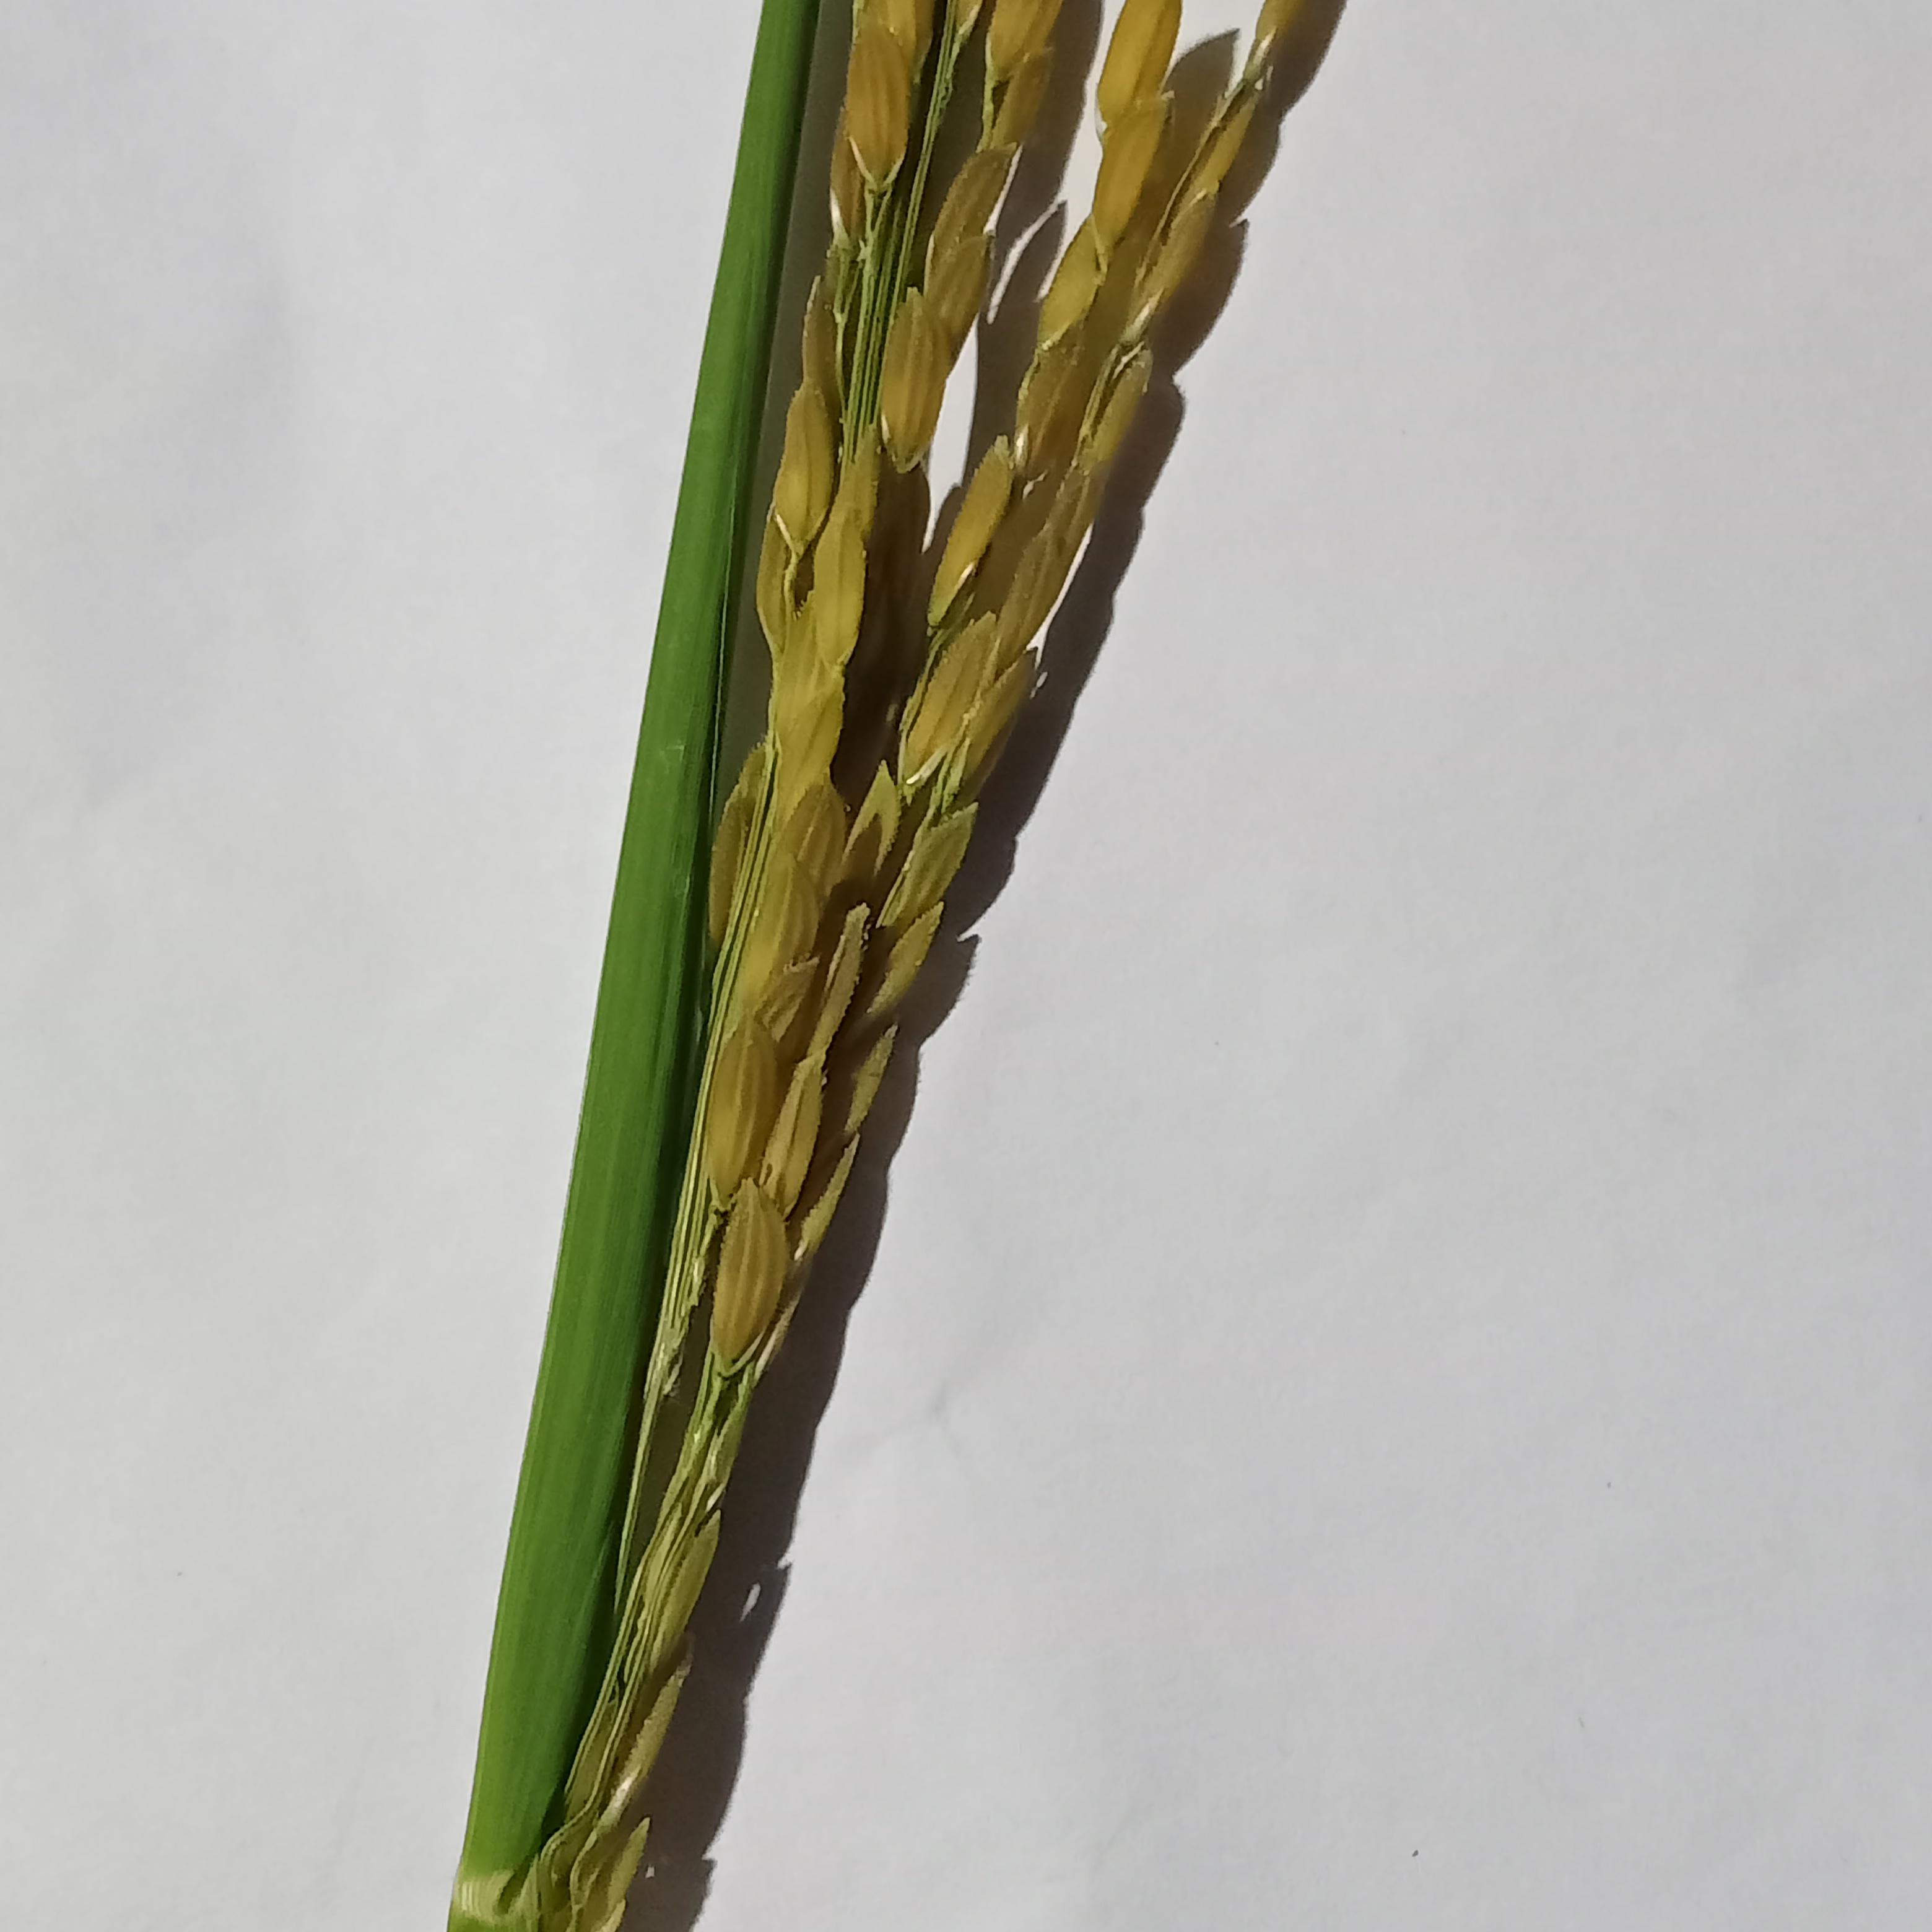
Label: Rice___Neck_Blast